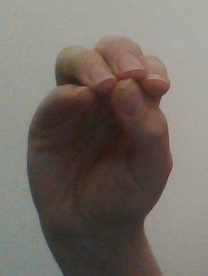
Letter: ha